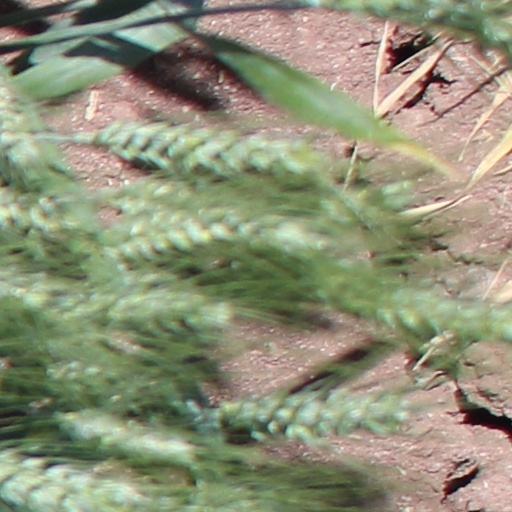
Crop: wheat